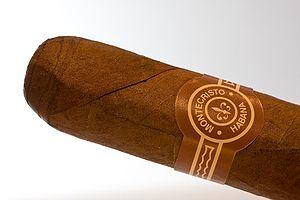
La vitolphilie est la collection des bagues de cigare.
Montecristo est une marque de cigares cubains, réputée faire partie des cinq meilleures marques de habanos.